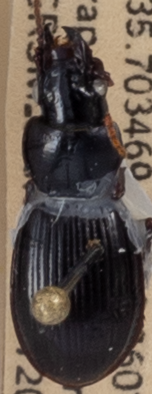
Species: Cyclotrachelus freitagi
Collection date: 2021-07-20
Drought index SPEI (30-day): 0.382
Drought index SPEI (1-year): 1.25
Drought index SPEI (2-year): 1.962